Postage stamps and postal history of Sudan

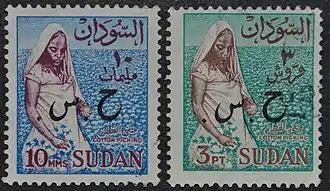
1962 stamps of Sudan

This is a survey of the postage stamps and early postal history of Sudan. Sudan was governed by the United Kingdom and Egypt from 1898. Independence was proclaimed on 1 January, 1956, and independent Sudan became a member of the Universal Postal Union (UPU) on 27 July 1956.